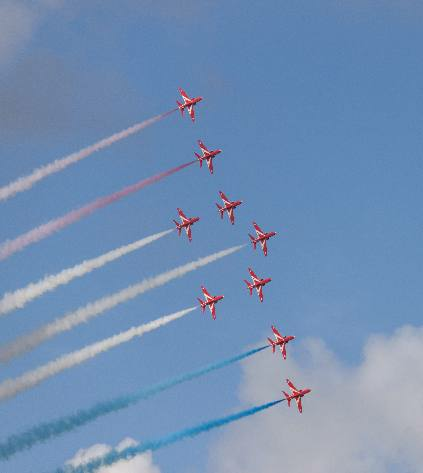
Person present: No